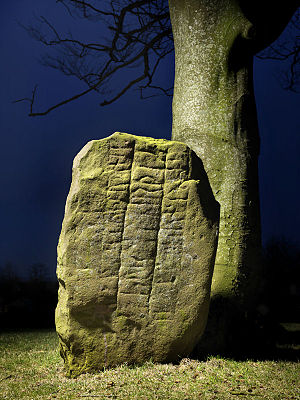
Danske sagnkonger / Forhistoriske danske konger / Runesten / Runesten med danske dronninger
Ravnkilde-stenen 1 fundet i Ravnkilde i Himmerland som måske nævner en dronning, som vi ellers ikke hører om i andre kilder
Denne artikel indeholder først en liste over danske sagnkonger, kategoriseret efter hvilken type sagn eller krønike, de optræder i; derefter en liste over forhistoriske danske konger, kategoriseret efter kilde. Sidst i begge afsnit optræder desuden en samlet kongerække med de omtalte sagn, krøniker og kilder som forlæg.